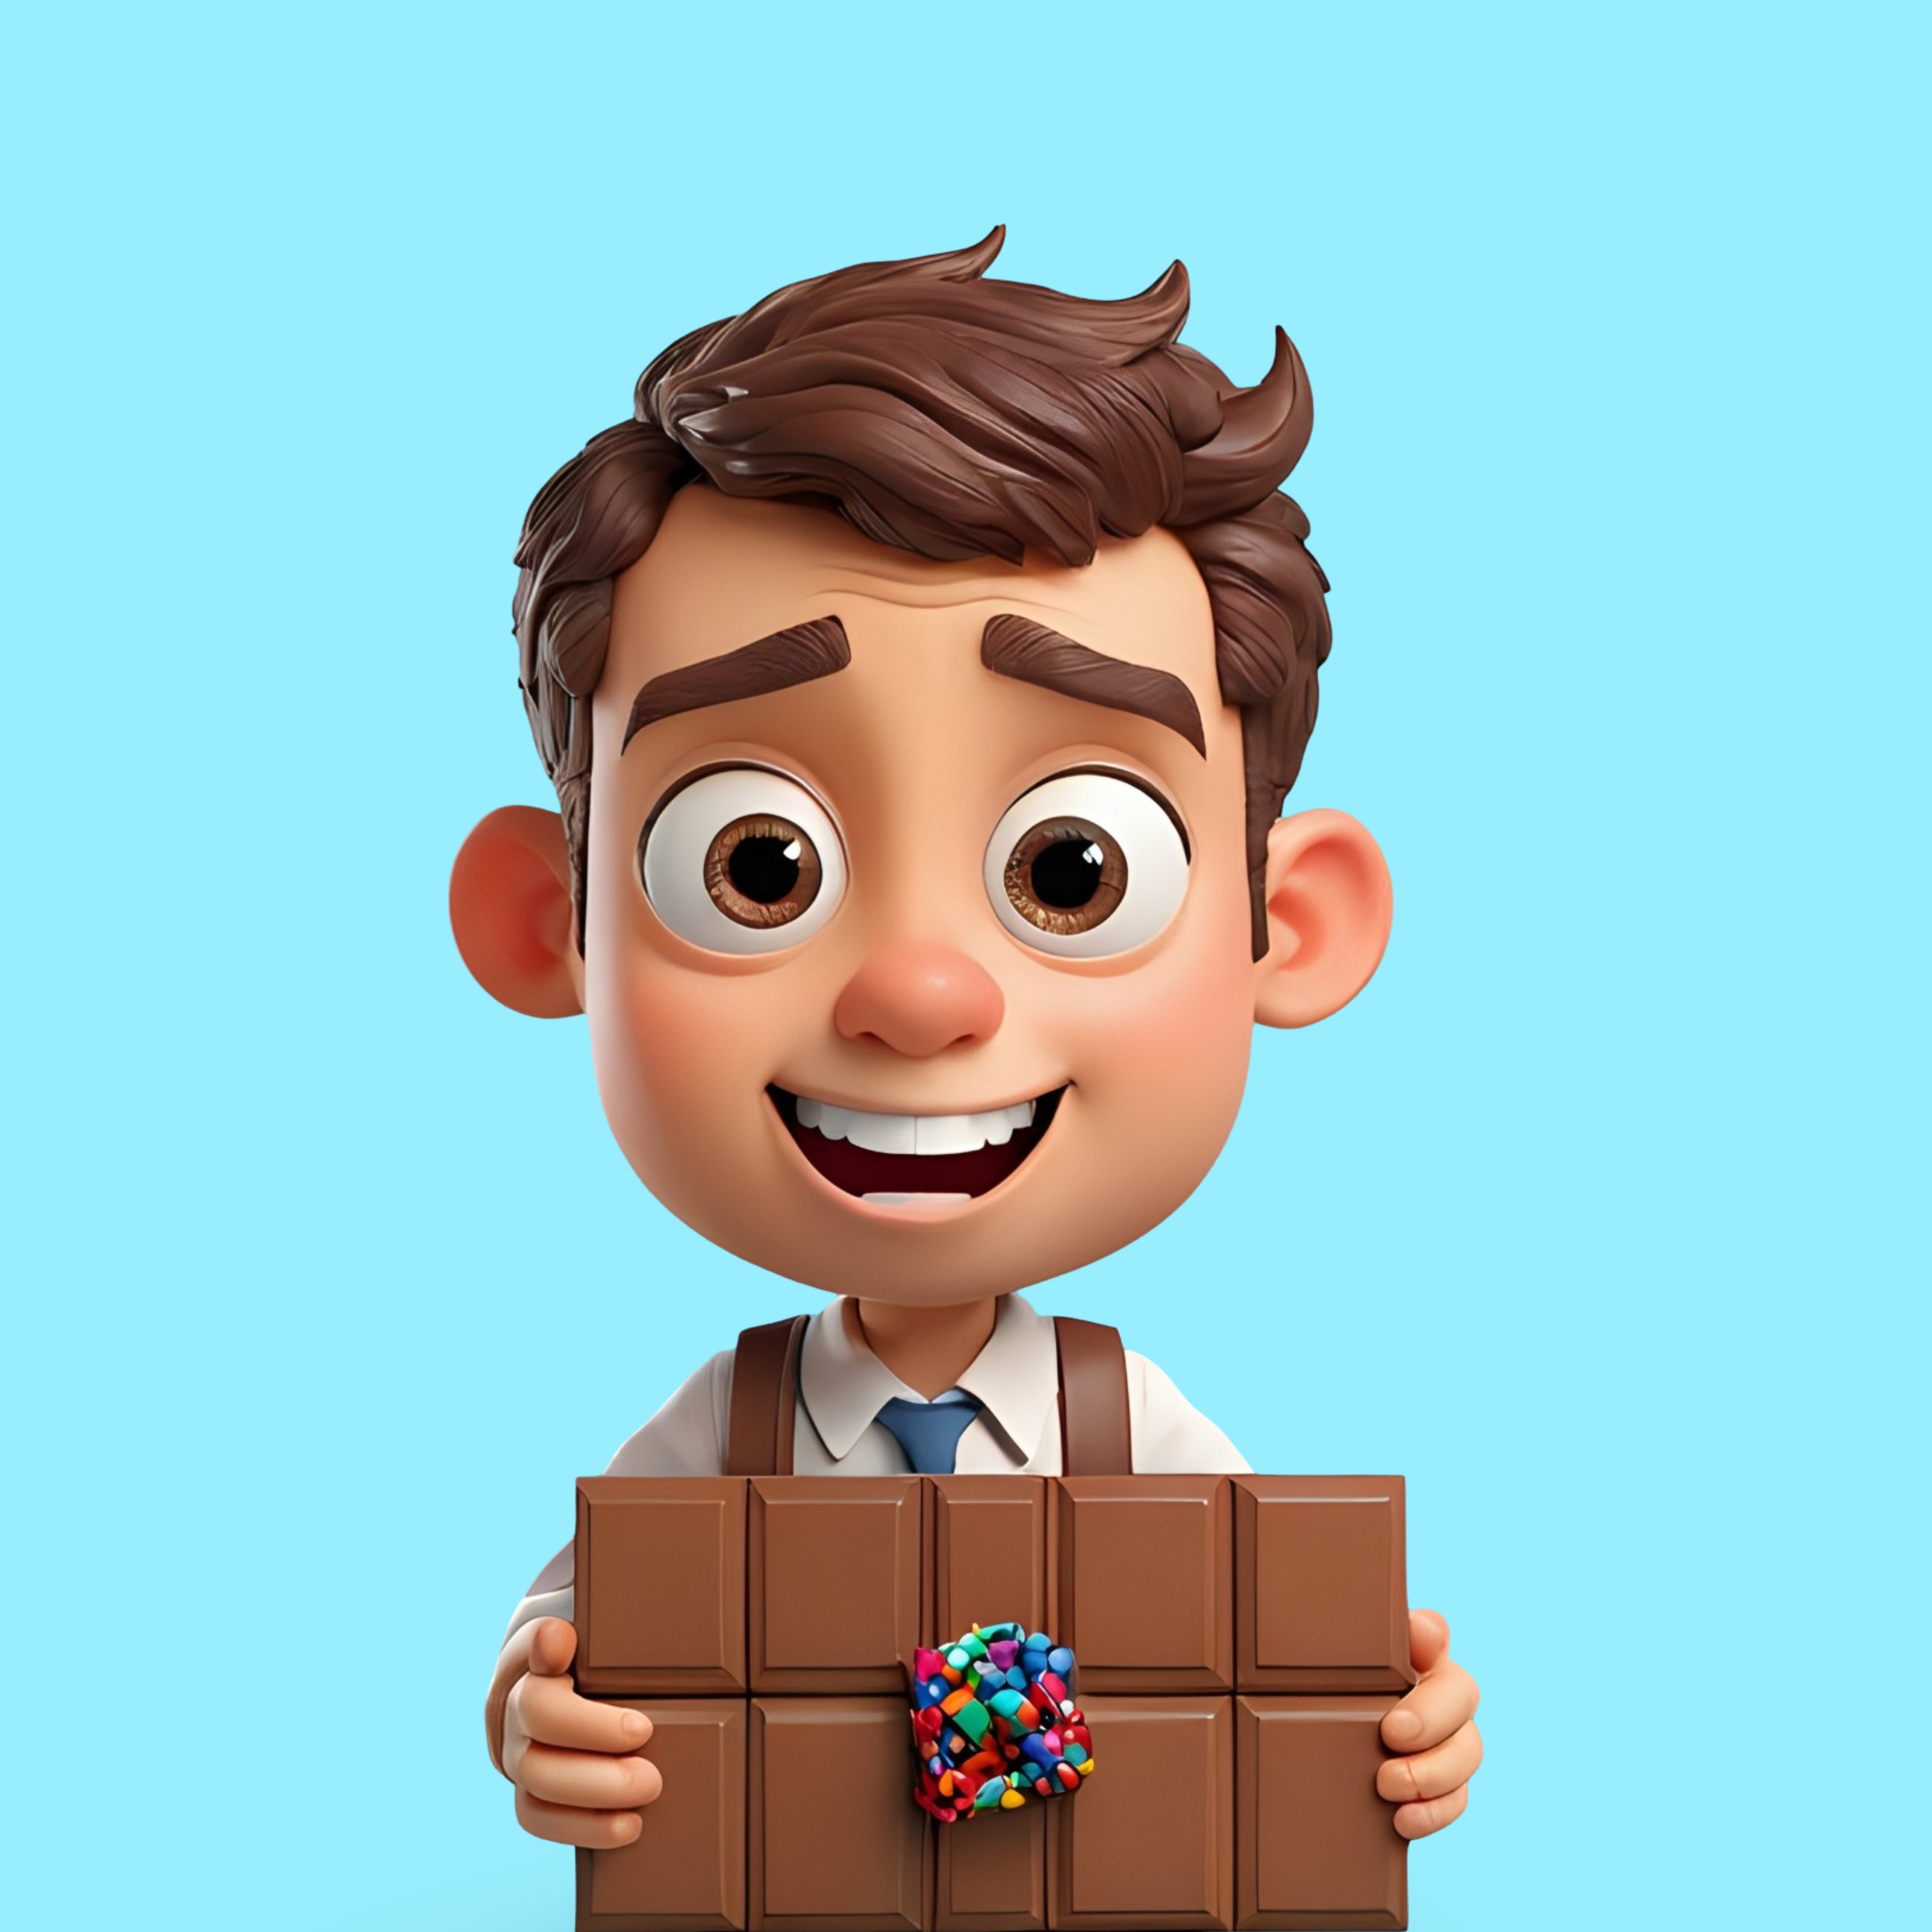
chocolate, dessert, cocoa, delicious, sweet, tasty, pastry, boy, cartoon, cutout, food, love, calories, forehead, hair, head, smile, gesture, happy, art, fun, fictional character, illustration, toy, pleased, Animated cartoon, sharing, action figure, animation, graphics, figurine, child, suit, sculpture, laugh, clip art